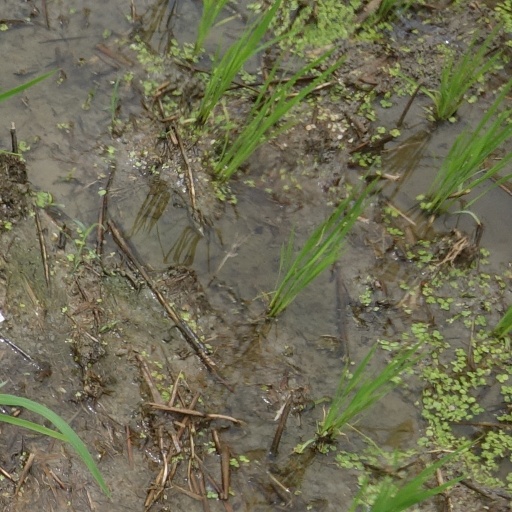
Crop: rice